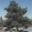
Label: pine_tree